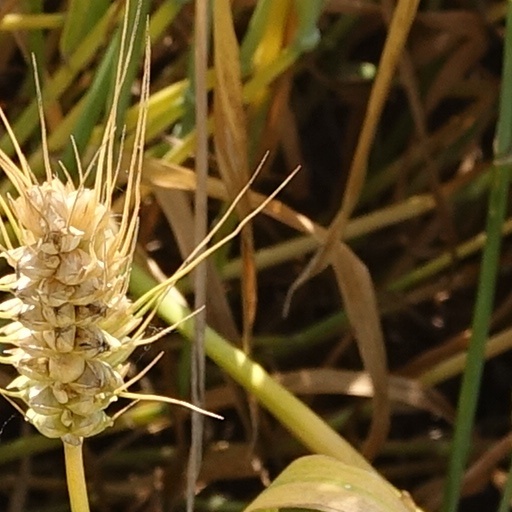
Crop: wheat